Upton-by-Chester

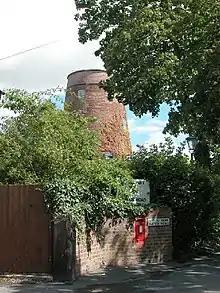
Upton Mill

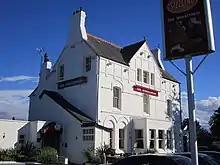
The Wheatsheaf Inn

One building of particular interest is Upton Mill, a five storeyed brick windmill which is a Grade II listed building. Built circa 1775 this was a full working flour mill with outhouses, yard and orchard. The wind sails were removed in the early 1920s when electricity was installed. The mill closed in 1953 and remained uninhabited until 1979 when it was sold and converted as a private residence. Renovation was completed in 1988.